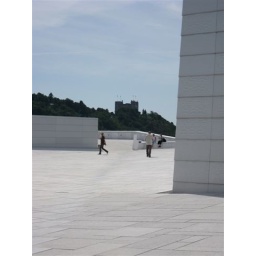
16 - Opera House roof and castle in background